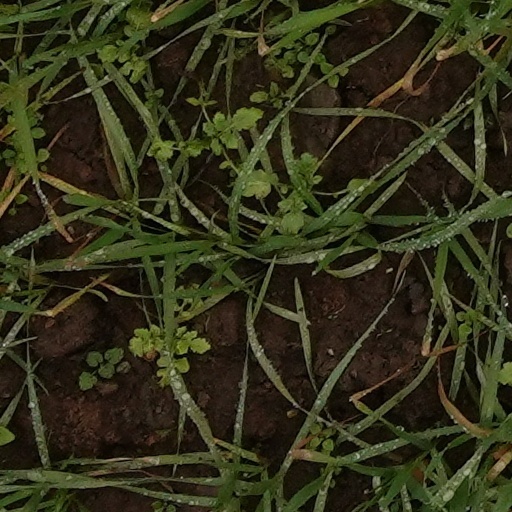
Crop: wheat